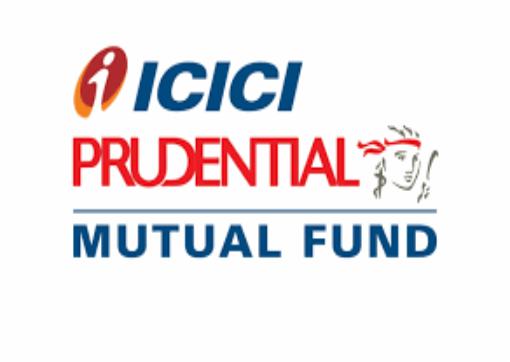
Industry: Others